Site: brandenburg
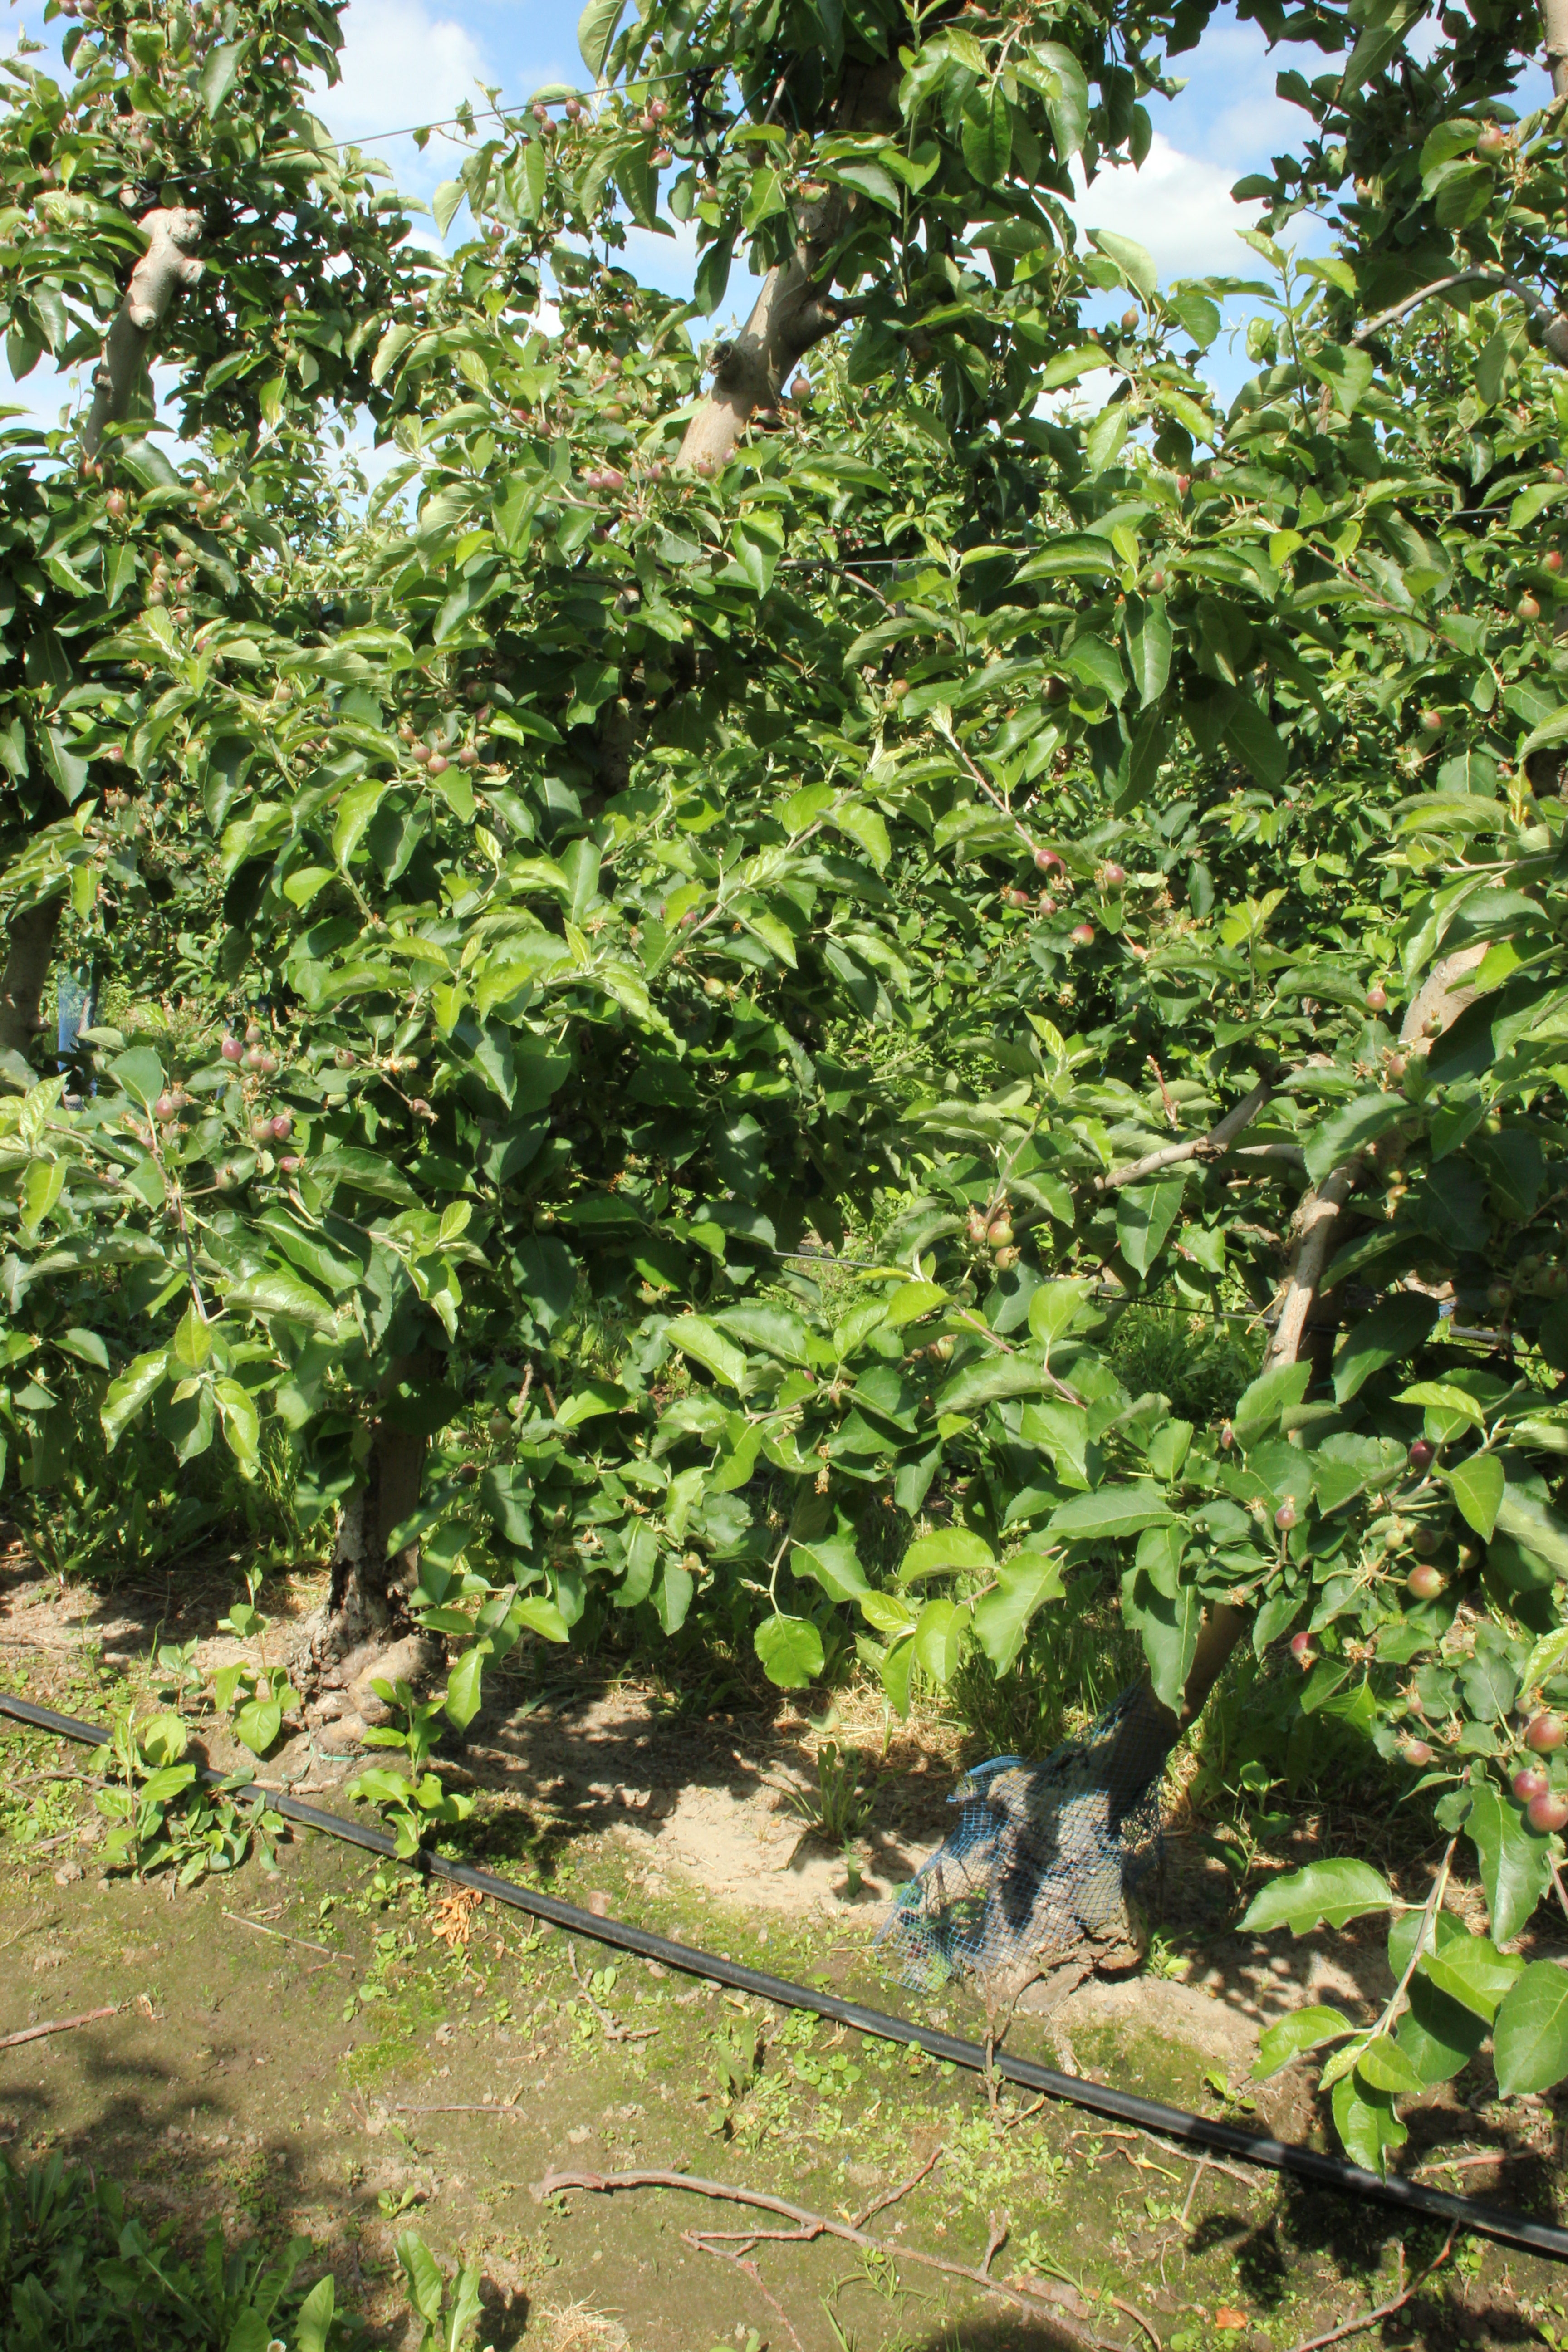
Growth stage (BBCH 72): Development of fruit